Eric Miller (soccer)

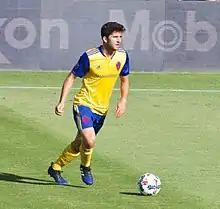
Miller with the Colorado Rapids in 2017

Eric Miller (born January 15, 1993) is an American professional soccer player who plays as a defender for Major League Soccer club Portland Timbers.